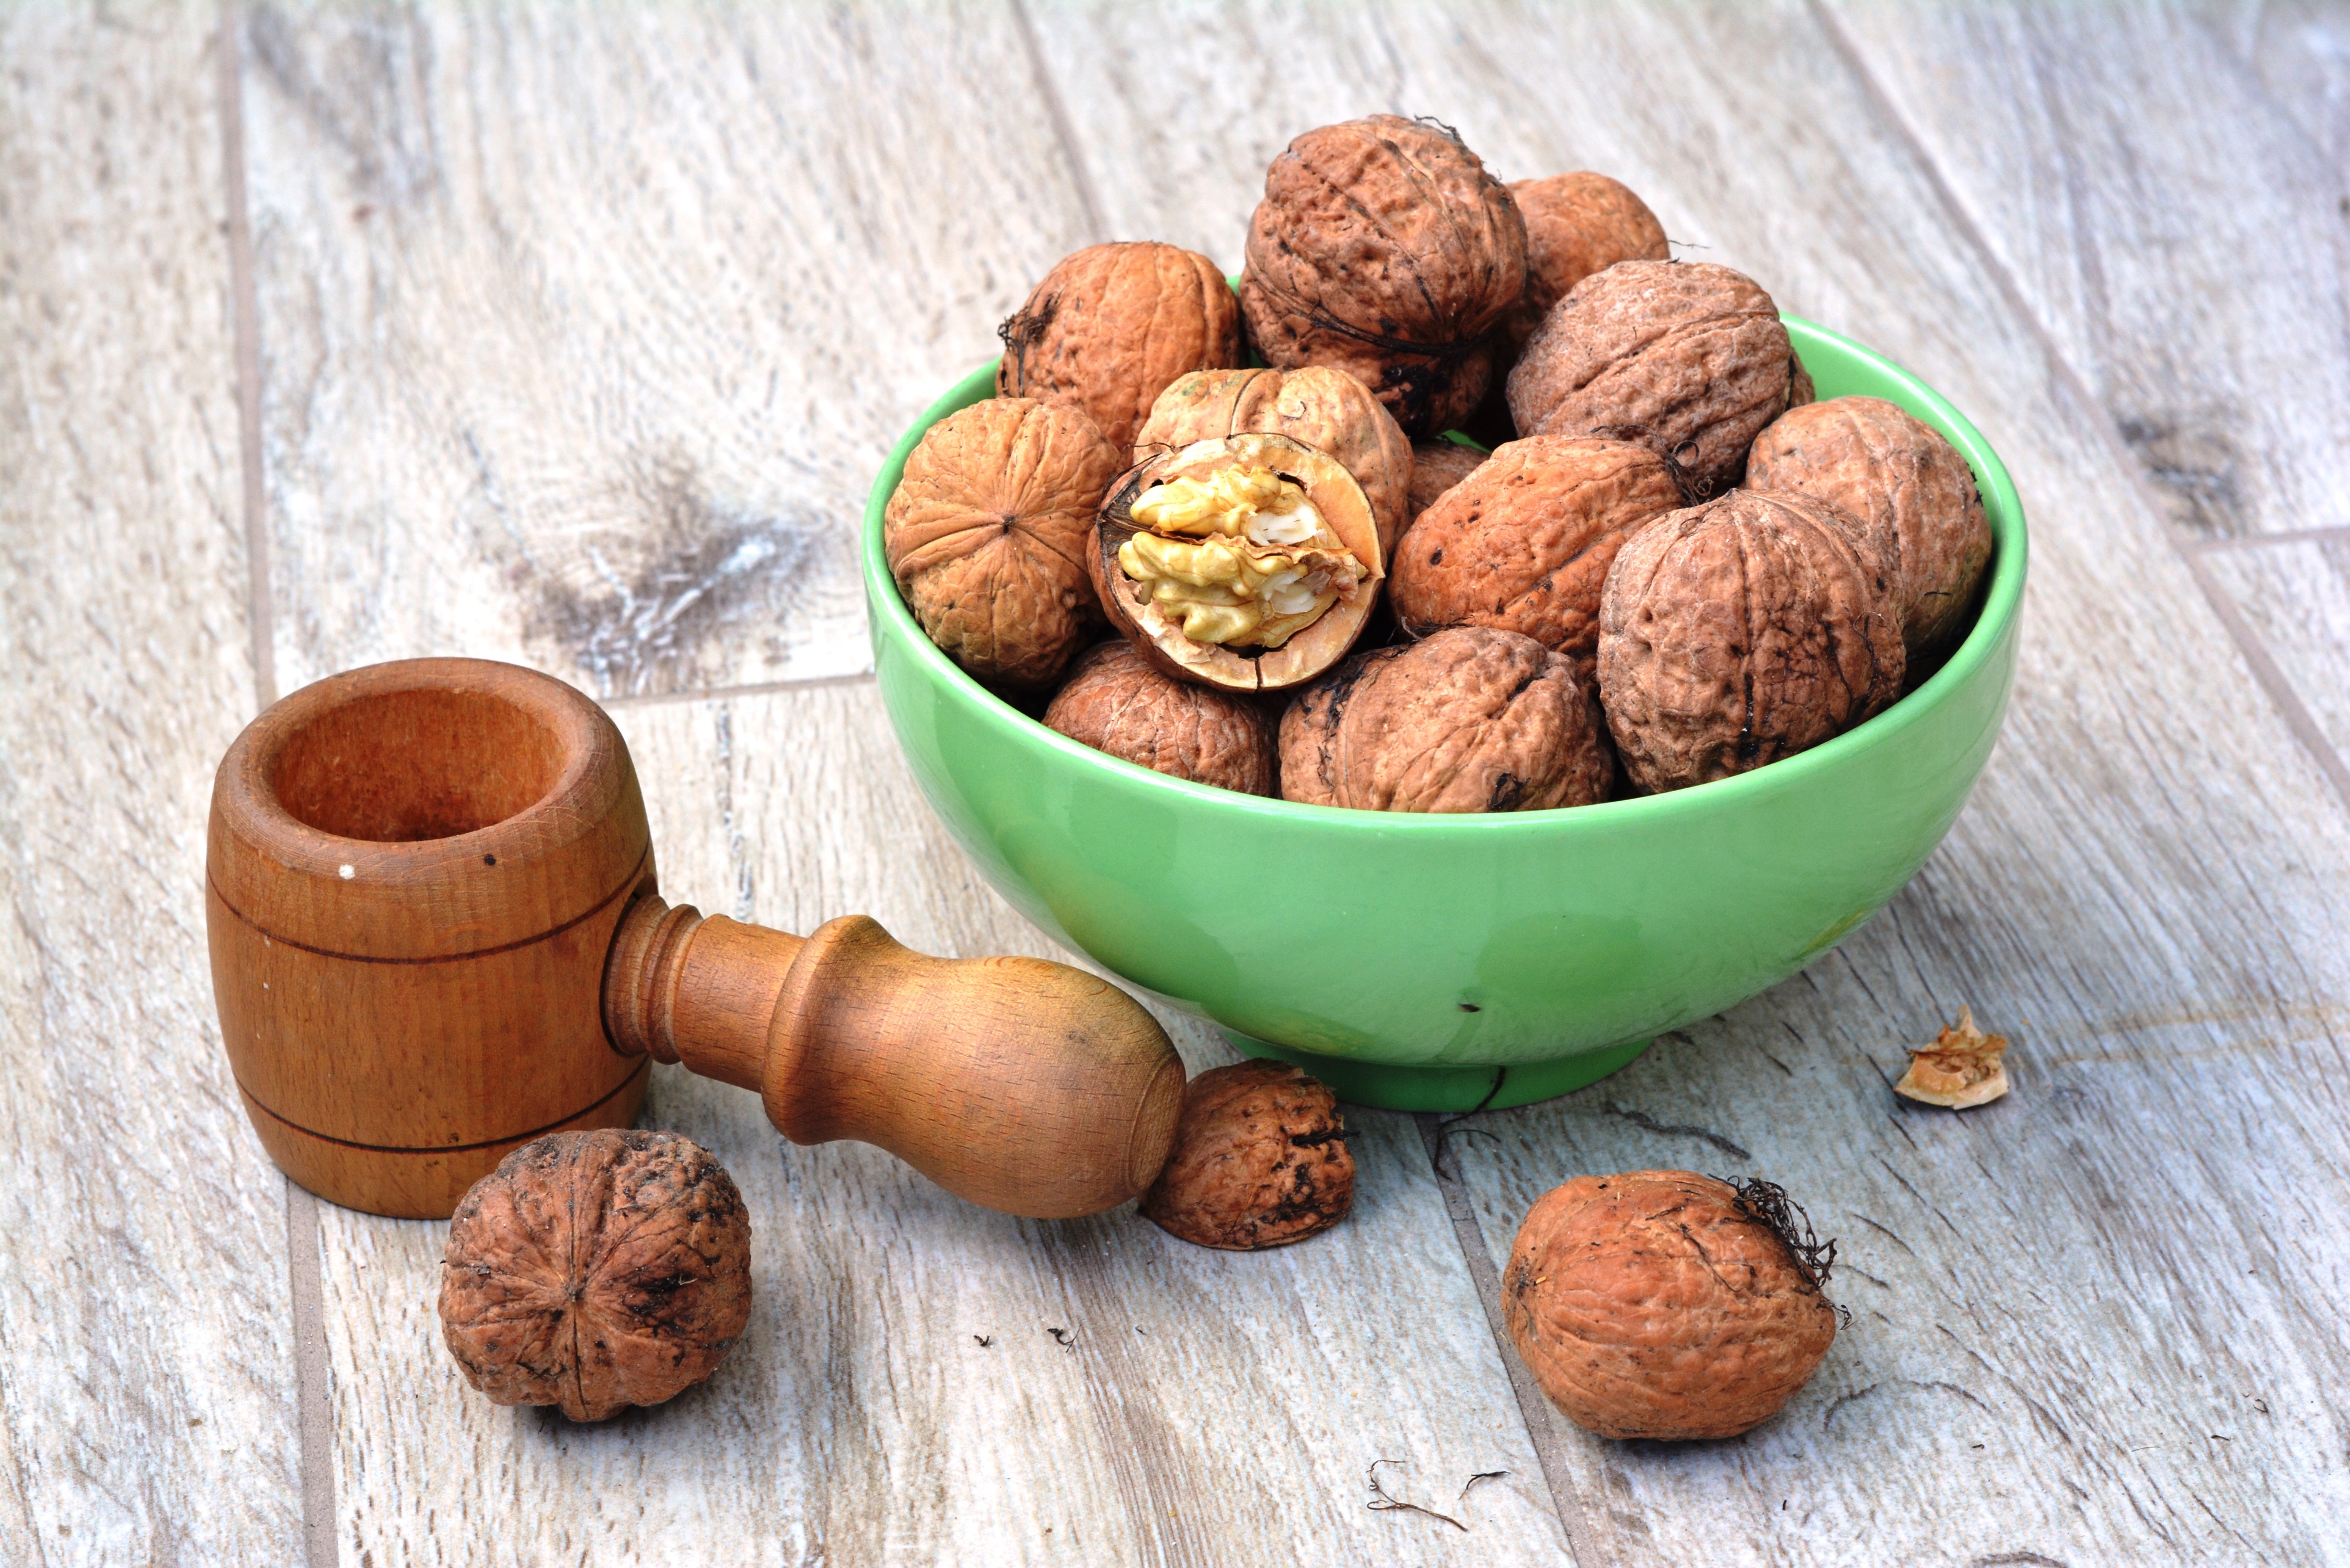
food, produce, autumn, nut, dessert, walnut, coconut, nuts, hazelnut, walnuts, split, flavor, flowering plant, smash, the nutcracker, walnuts walnut, chocolate truffle, nuts seeds, tree nuts